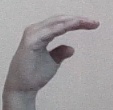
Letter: jeem